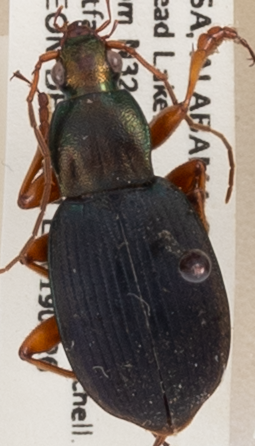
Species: Chlaenius aestivus
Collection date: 2019-08-26
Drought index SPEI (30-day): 0.322
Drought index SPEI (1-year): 1.23
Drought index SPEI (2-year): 0.998